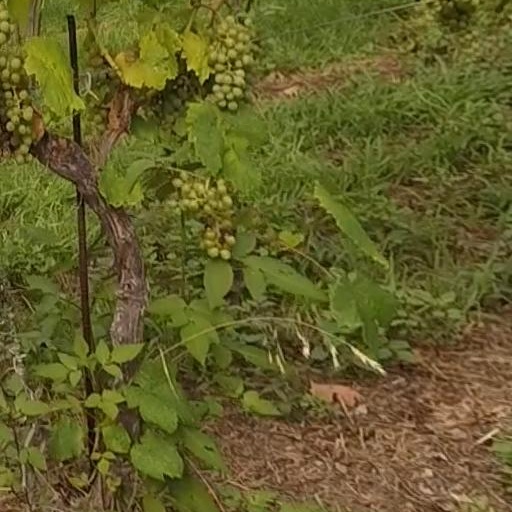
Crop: grape